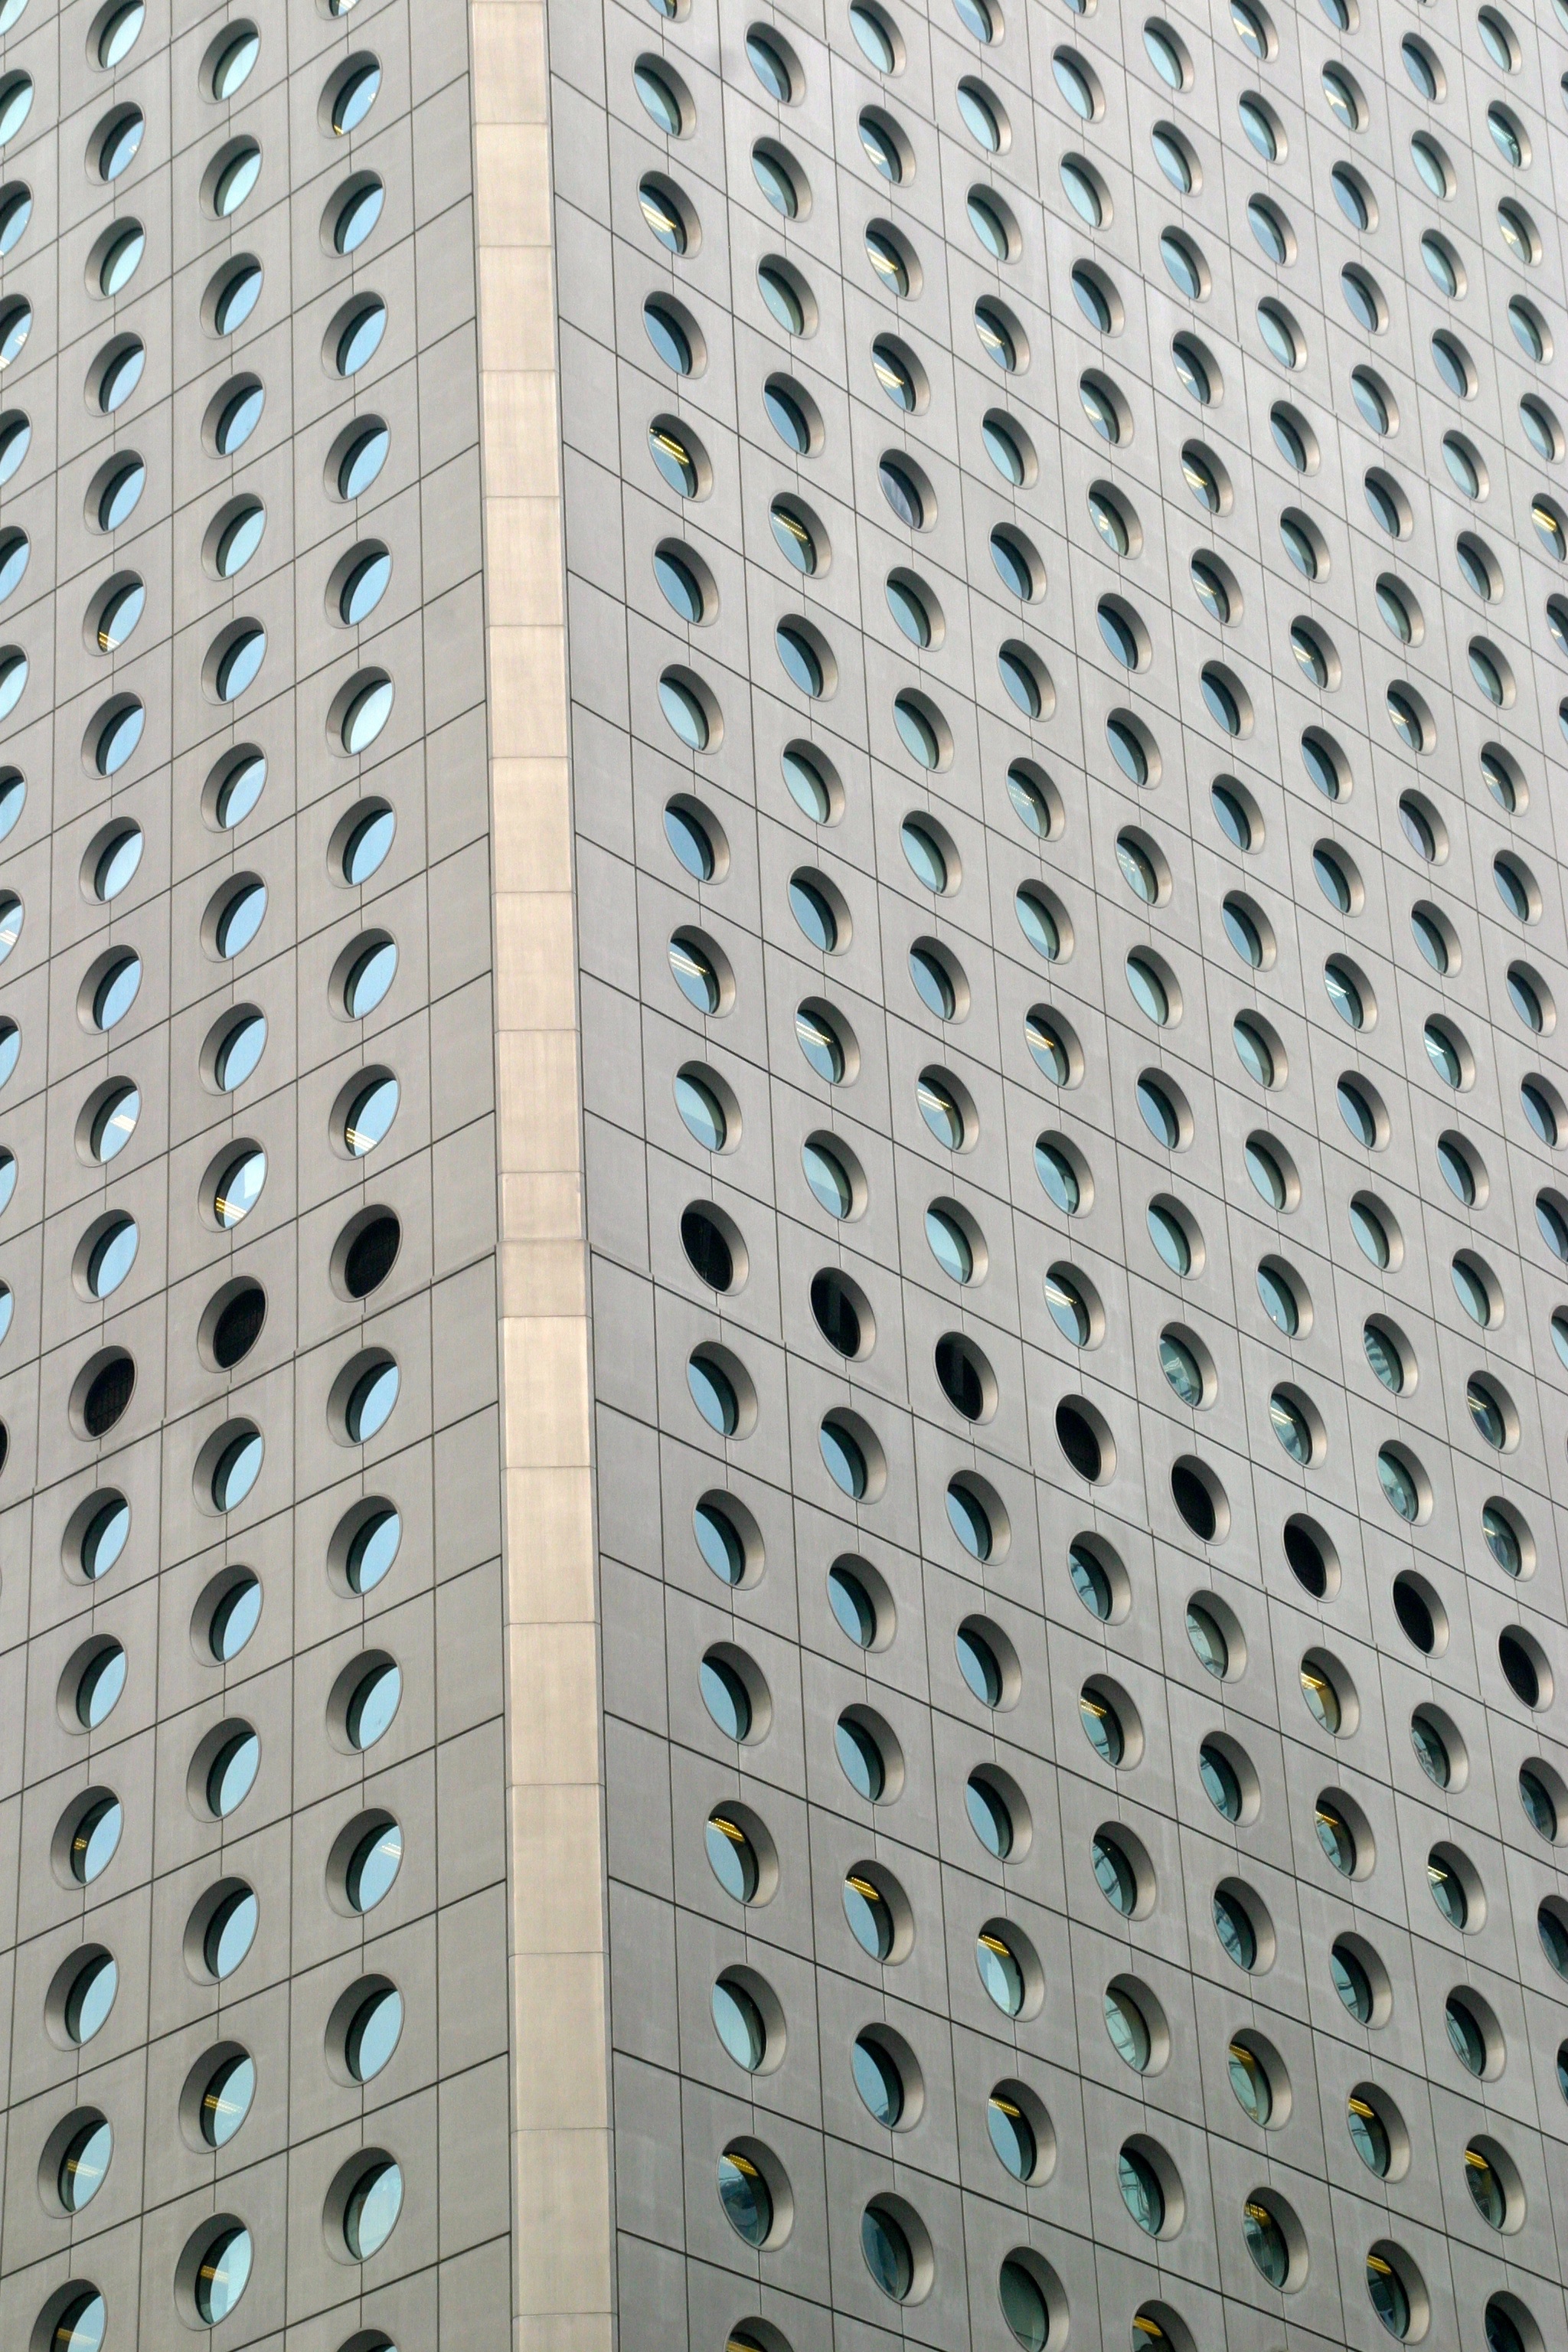
architecture, glass, building, skyscraper, stone, pattern, line, facade, modern, tower block, design, symmetry, mirroring, residential area